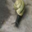
Label: snail